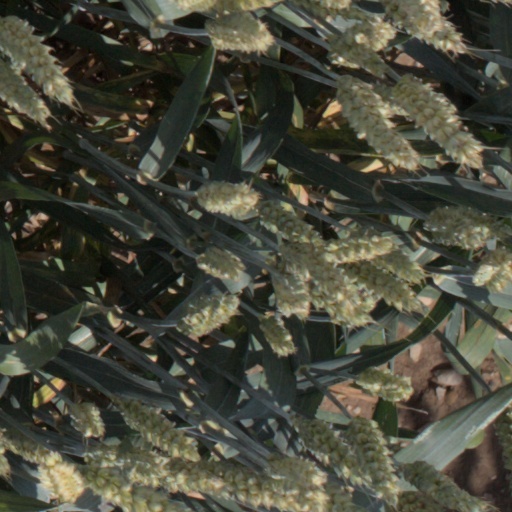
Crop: wheat